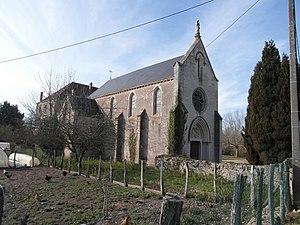
Notre Dame de la Chaux à Cuisery
Cuisery est une commune française située dans le département de Saône-et-Loire en région Bourgogne-Franche-Comté.